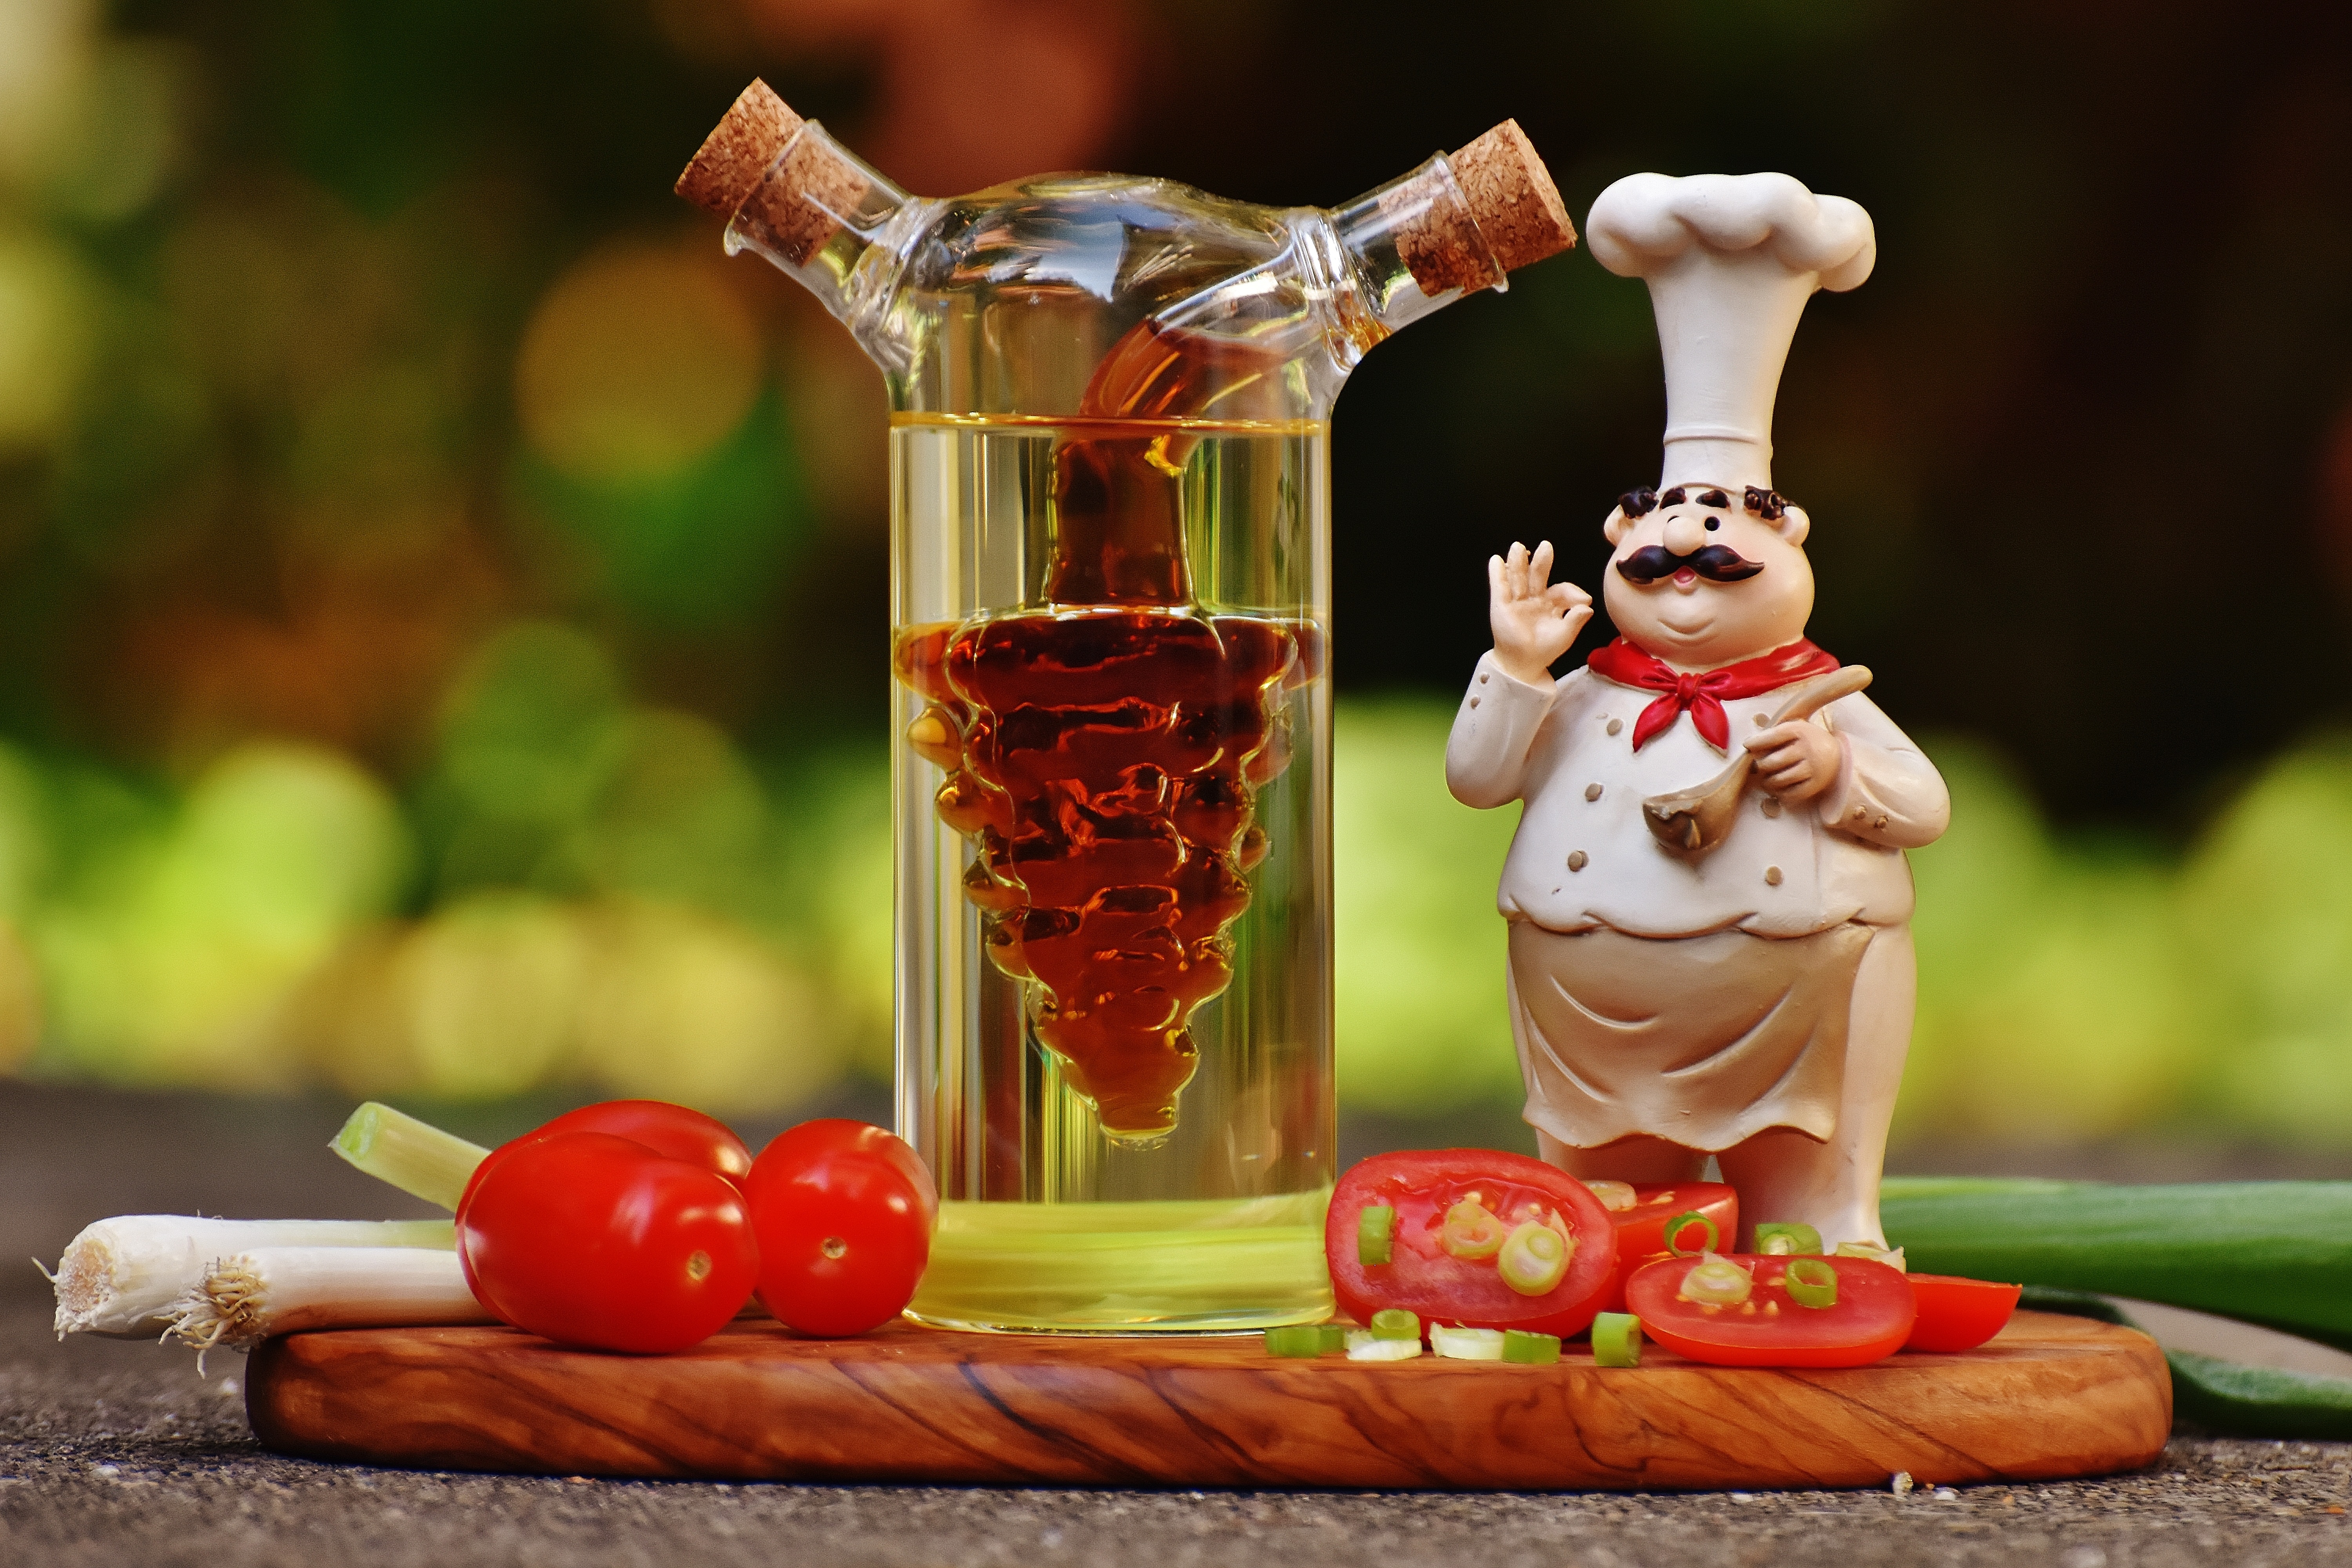
food, salad, red, cooking, produce, drink, bottle, healthy, eat, delicious, cook, fig, vegetables, tomatoes, leek, oil, frisch, vinegar, bless you, onions, cherry tomatoes, spring onions